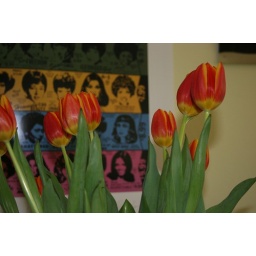
coming home to flowers in my room is always nice.